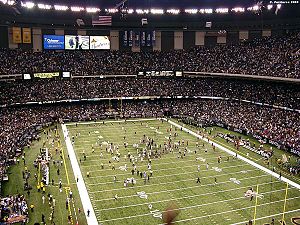
New Orleans Saints
New Orleans Saints er et professionelt amerikansk fodboldhold, der har base i New Orleans, Louisiana. New Orleans Saints spiller i divisionen NFC South, som også tæller holdene Carolina Panthers, Atlanta Falcons og Tampa Bay Buccaneers.